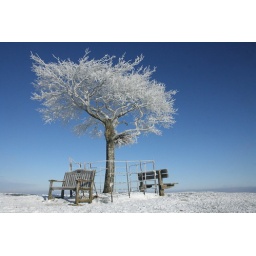
The famous 'One' tree on cleeve hill in the blue sky winter sun